Purdue Boilermakers football statistical leaders

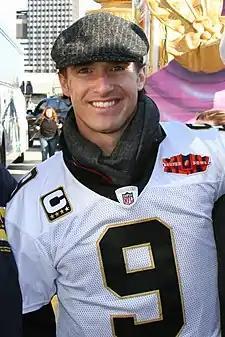
Drew Brees holds Purdue's career passing and total offense records.

The Purdue Boilermakers football statistical leaders are individual statistical leaders of the Purdue Boilermakers football program in various categories, including passing, rushing, receiving, total offense, defensive stats, and kicking. Within those areas, the lists identify single-game, single-season, and career leaders. The Boilermakers represent Purdue University in the NCAA's Big Ten Conference.